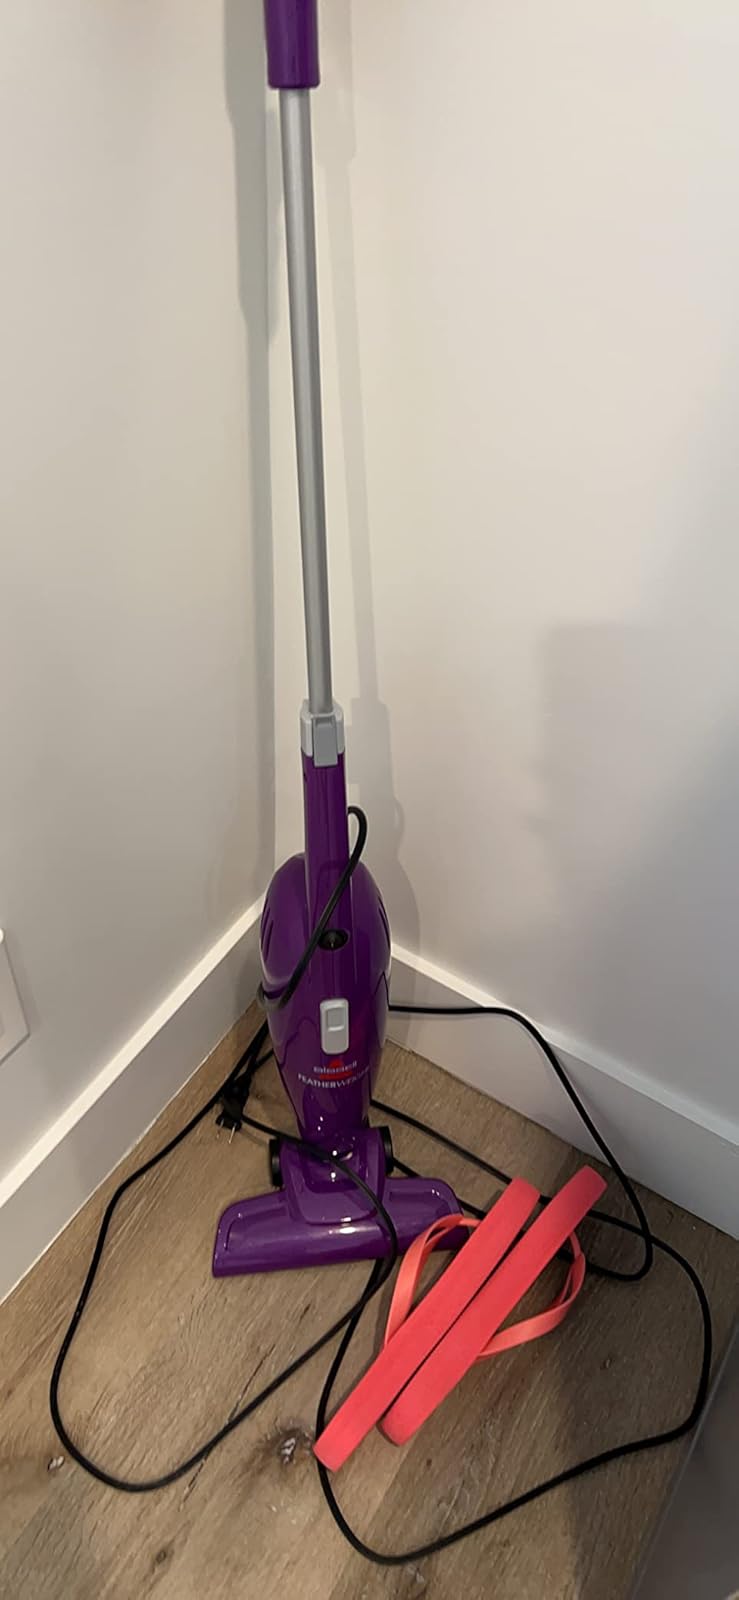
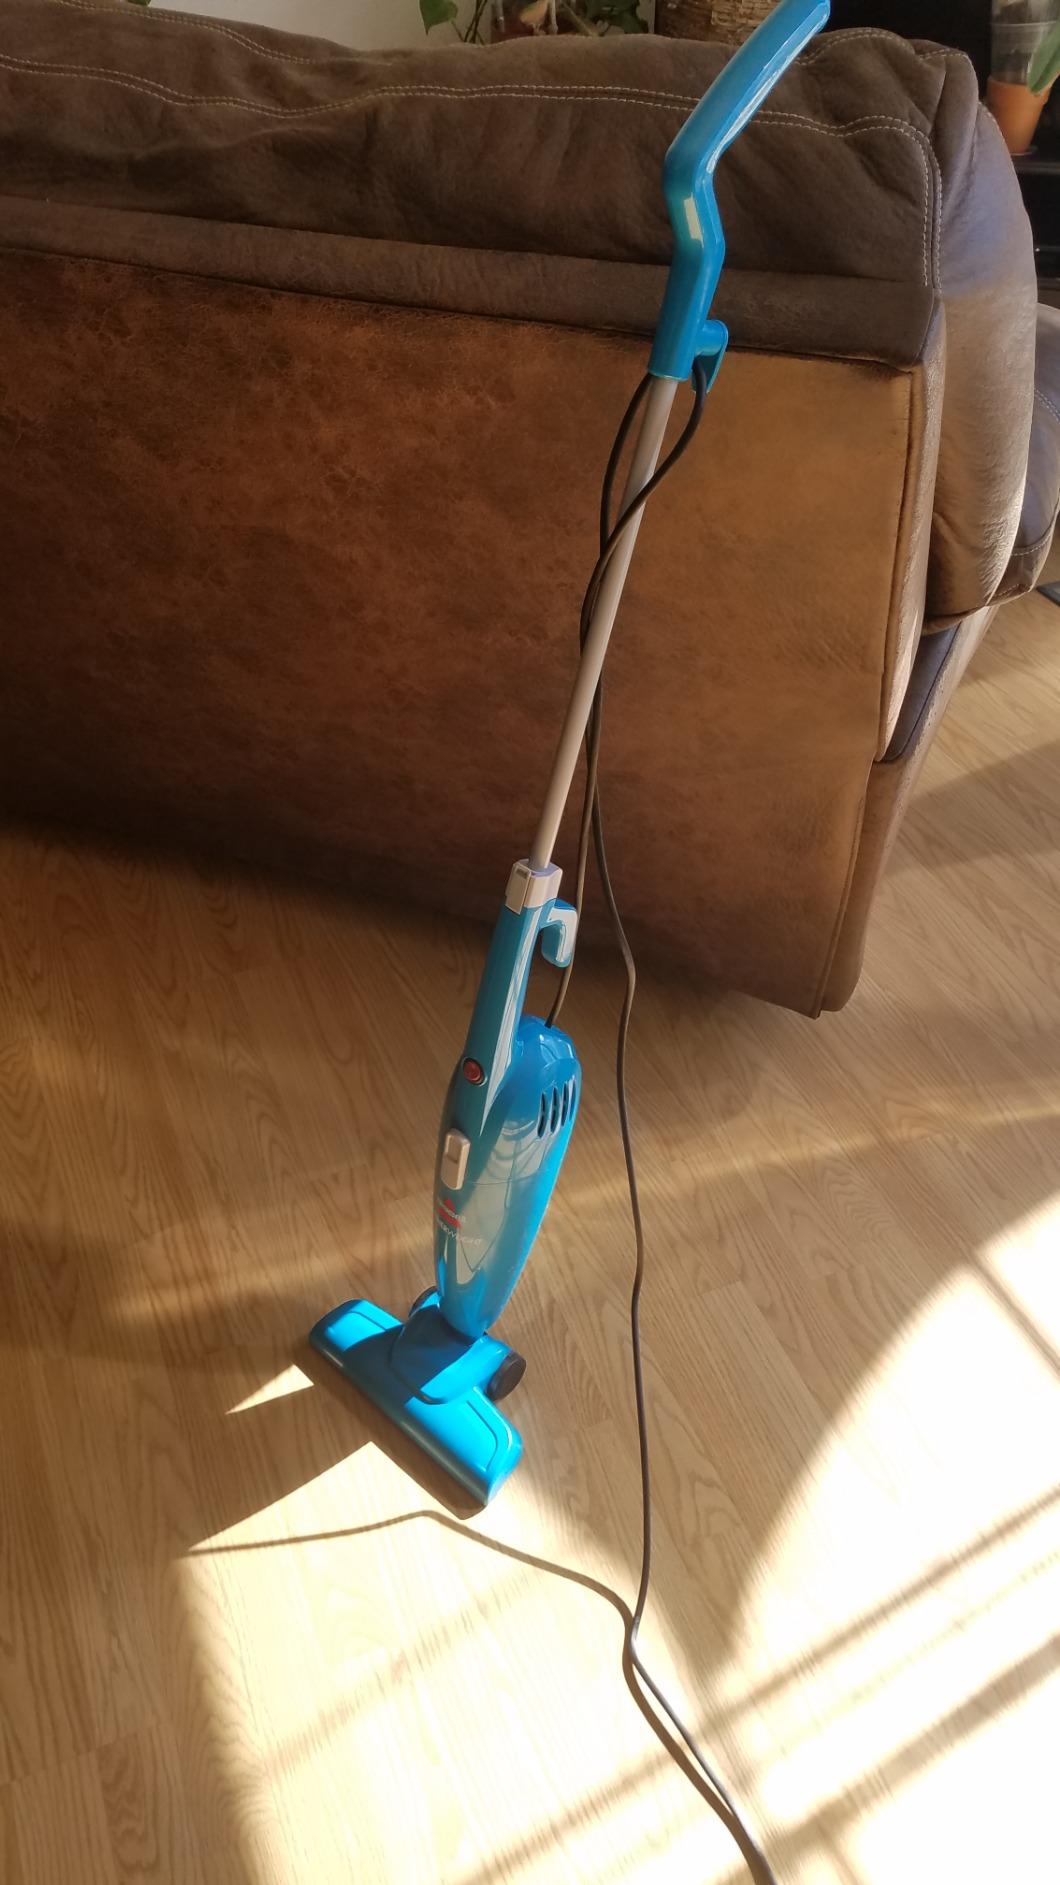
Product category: items_vacuum
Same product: no